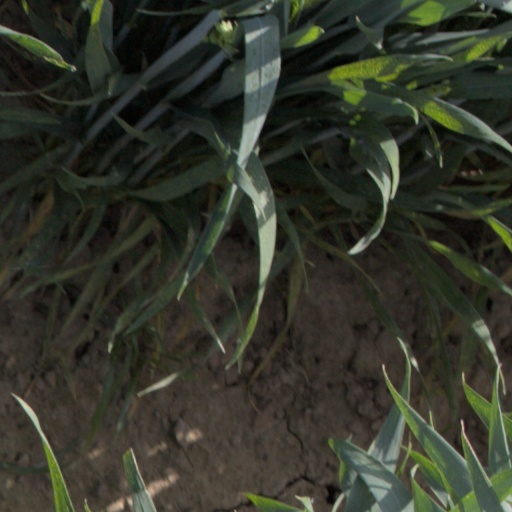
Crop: wheat